Antandroy

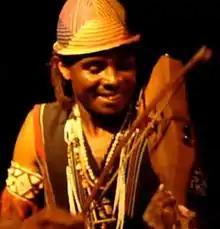
The "lokanga" played by a member of the group Vilon'androy

The Tandroy consume less rice than the average Malagasy because of the extreme aridity of Toliara province. They have rather subsisted on a traditional diet of maize, sweet potato, manioc, and zebu milk and curd. Other staples include yams, taro root, and millet, generally boiled in water and occasionally served in whole milk or flavored with crushed peanuts.